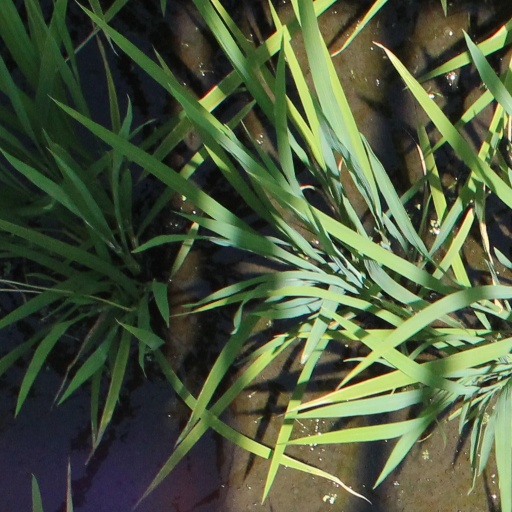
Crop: rice